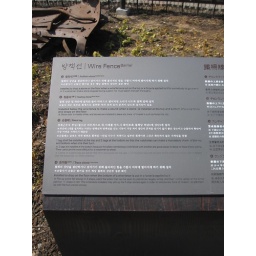
The system of using rocks in the fence to know if people have been trying to climb the fence.